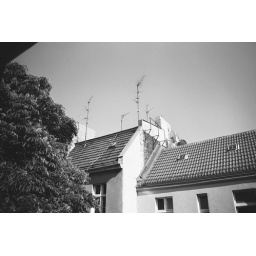
view from the kitchen window towards the front buildings, a sunny day in may.